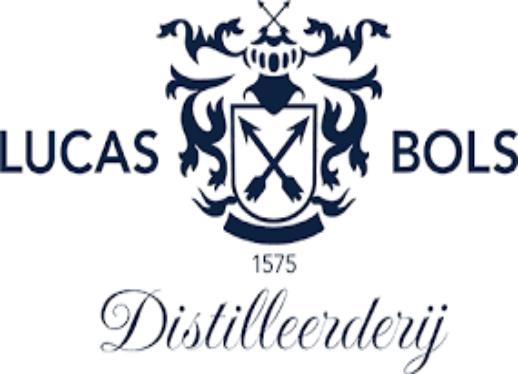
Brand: Bols
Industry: Necessities